Rambam Health Care Campus

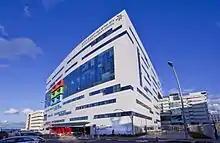
Exterior of the Ruth Rappaport Children's Hospital at Rambam Health Care Campus, showing entrance (bottom center) to Pediatric Emergency

In 1968, the Meyer Children's Hospital was established. It was the only children's hospital dedicated exclusively to pediatric medicine (children ages 0–16) in northern Israel, located on Rambam Health Care Campus. To accommodate the increasing number of pediatric patients, as of June 2014, the pediatric departments are now transferring to the new Ruth Rappaport Children's Hospital.